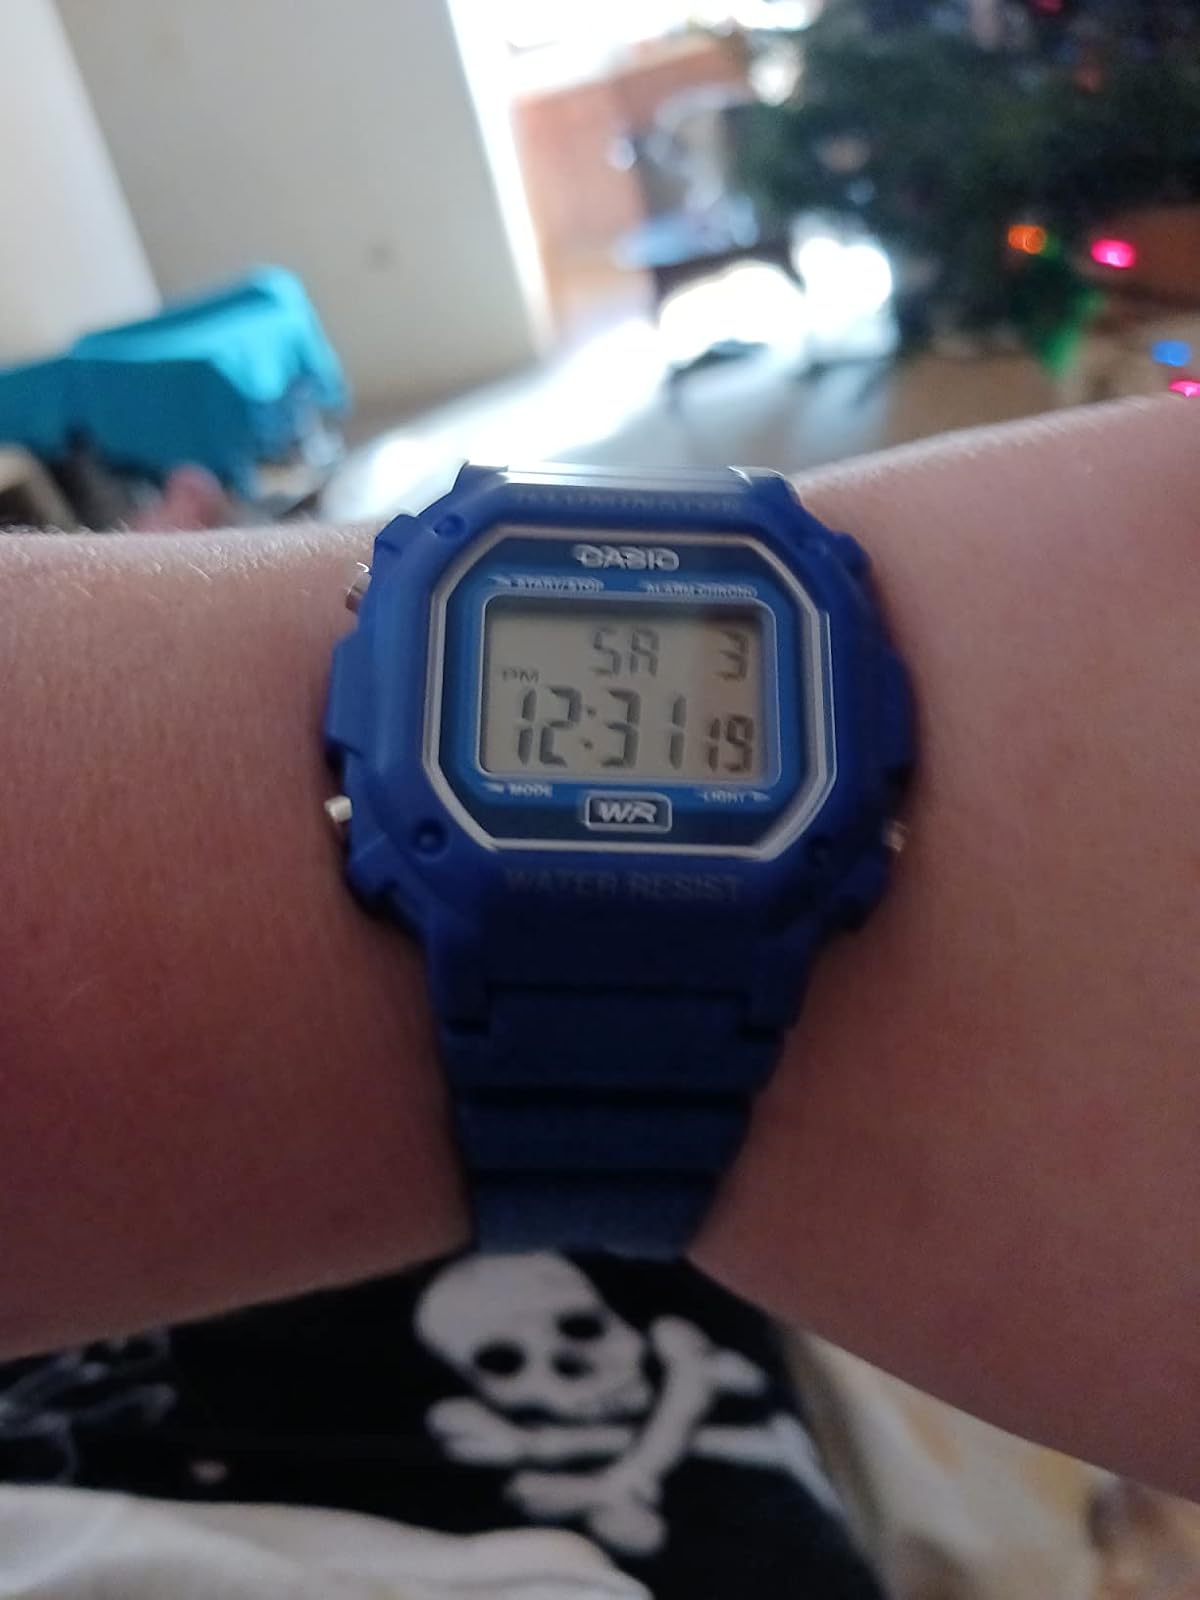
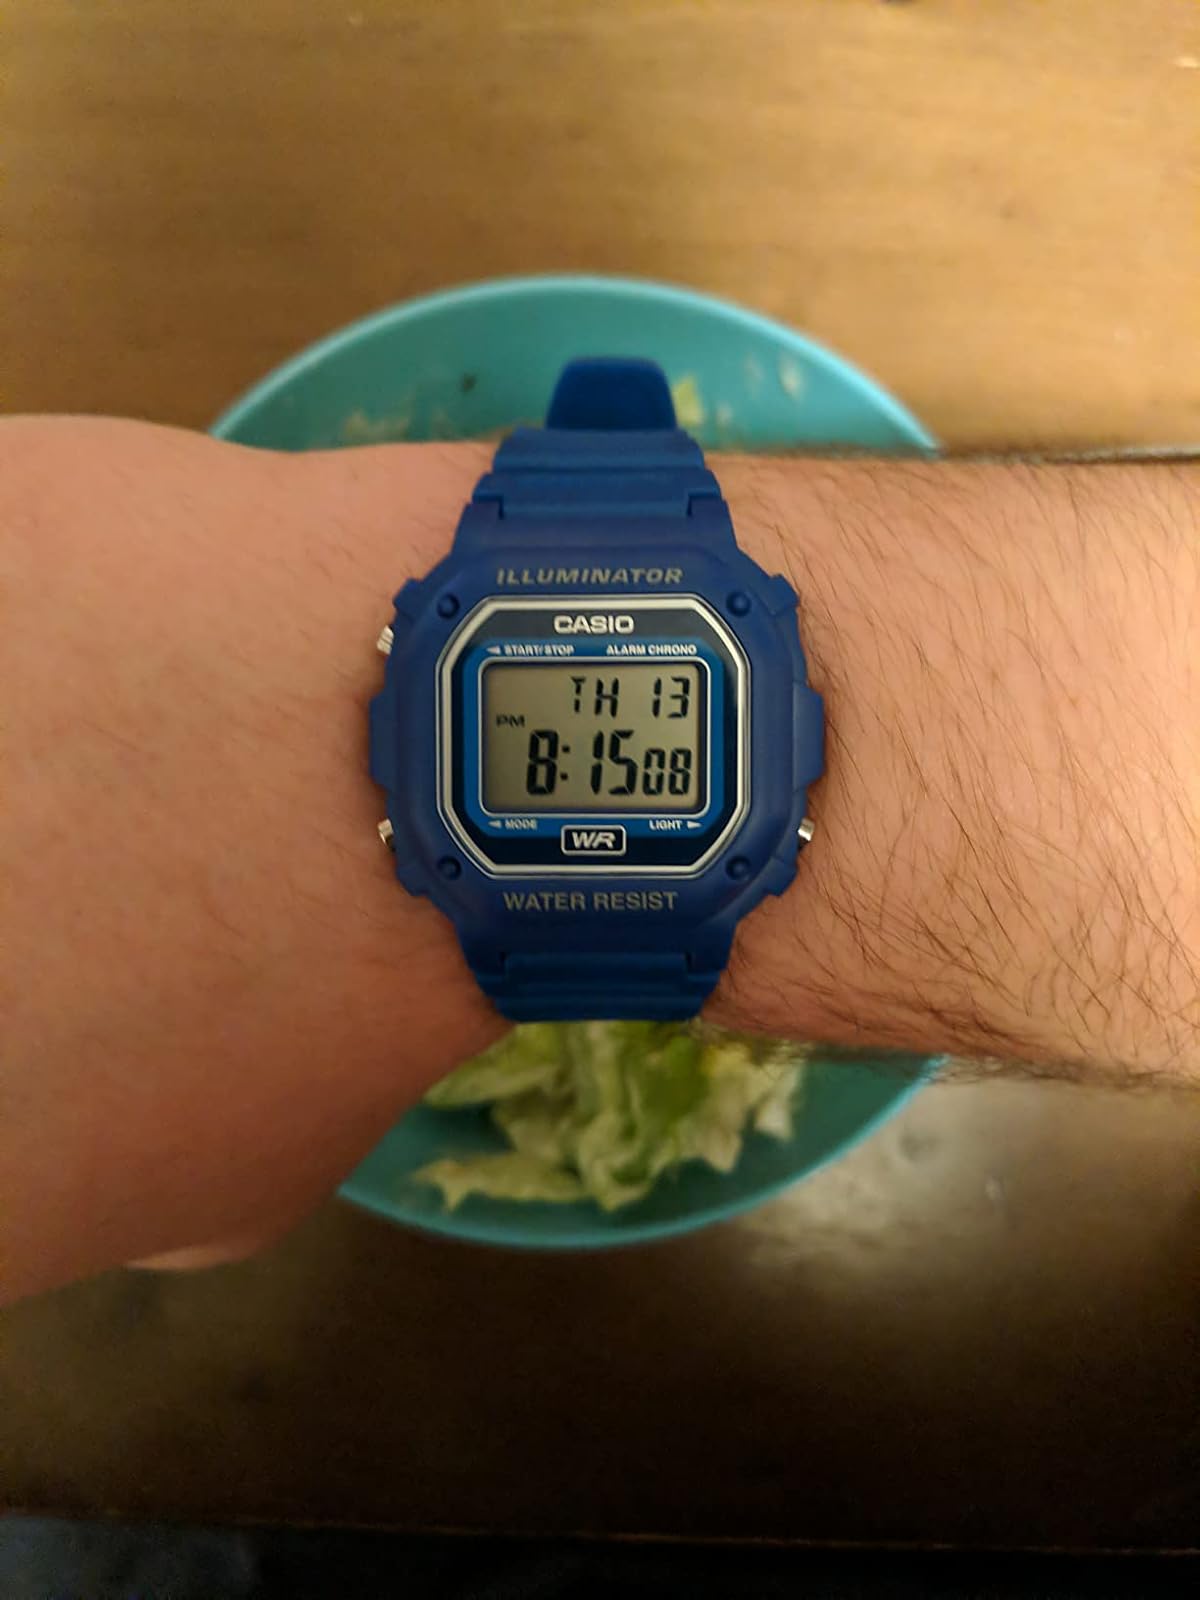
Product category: accessories_watch
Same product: yes